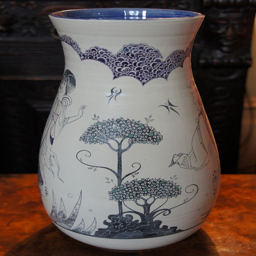
A blue and white vase sitting upon a medium brown table.
A white and blue vase sitting on a counter.
A decorative vase that has a painting of trees on it.
The vase has trees and birds on it.
a blue and white vase on a table.